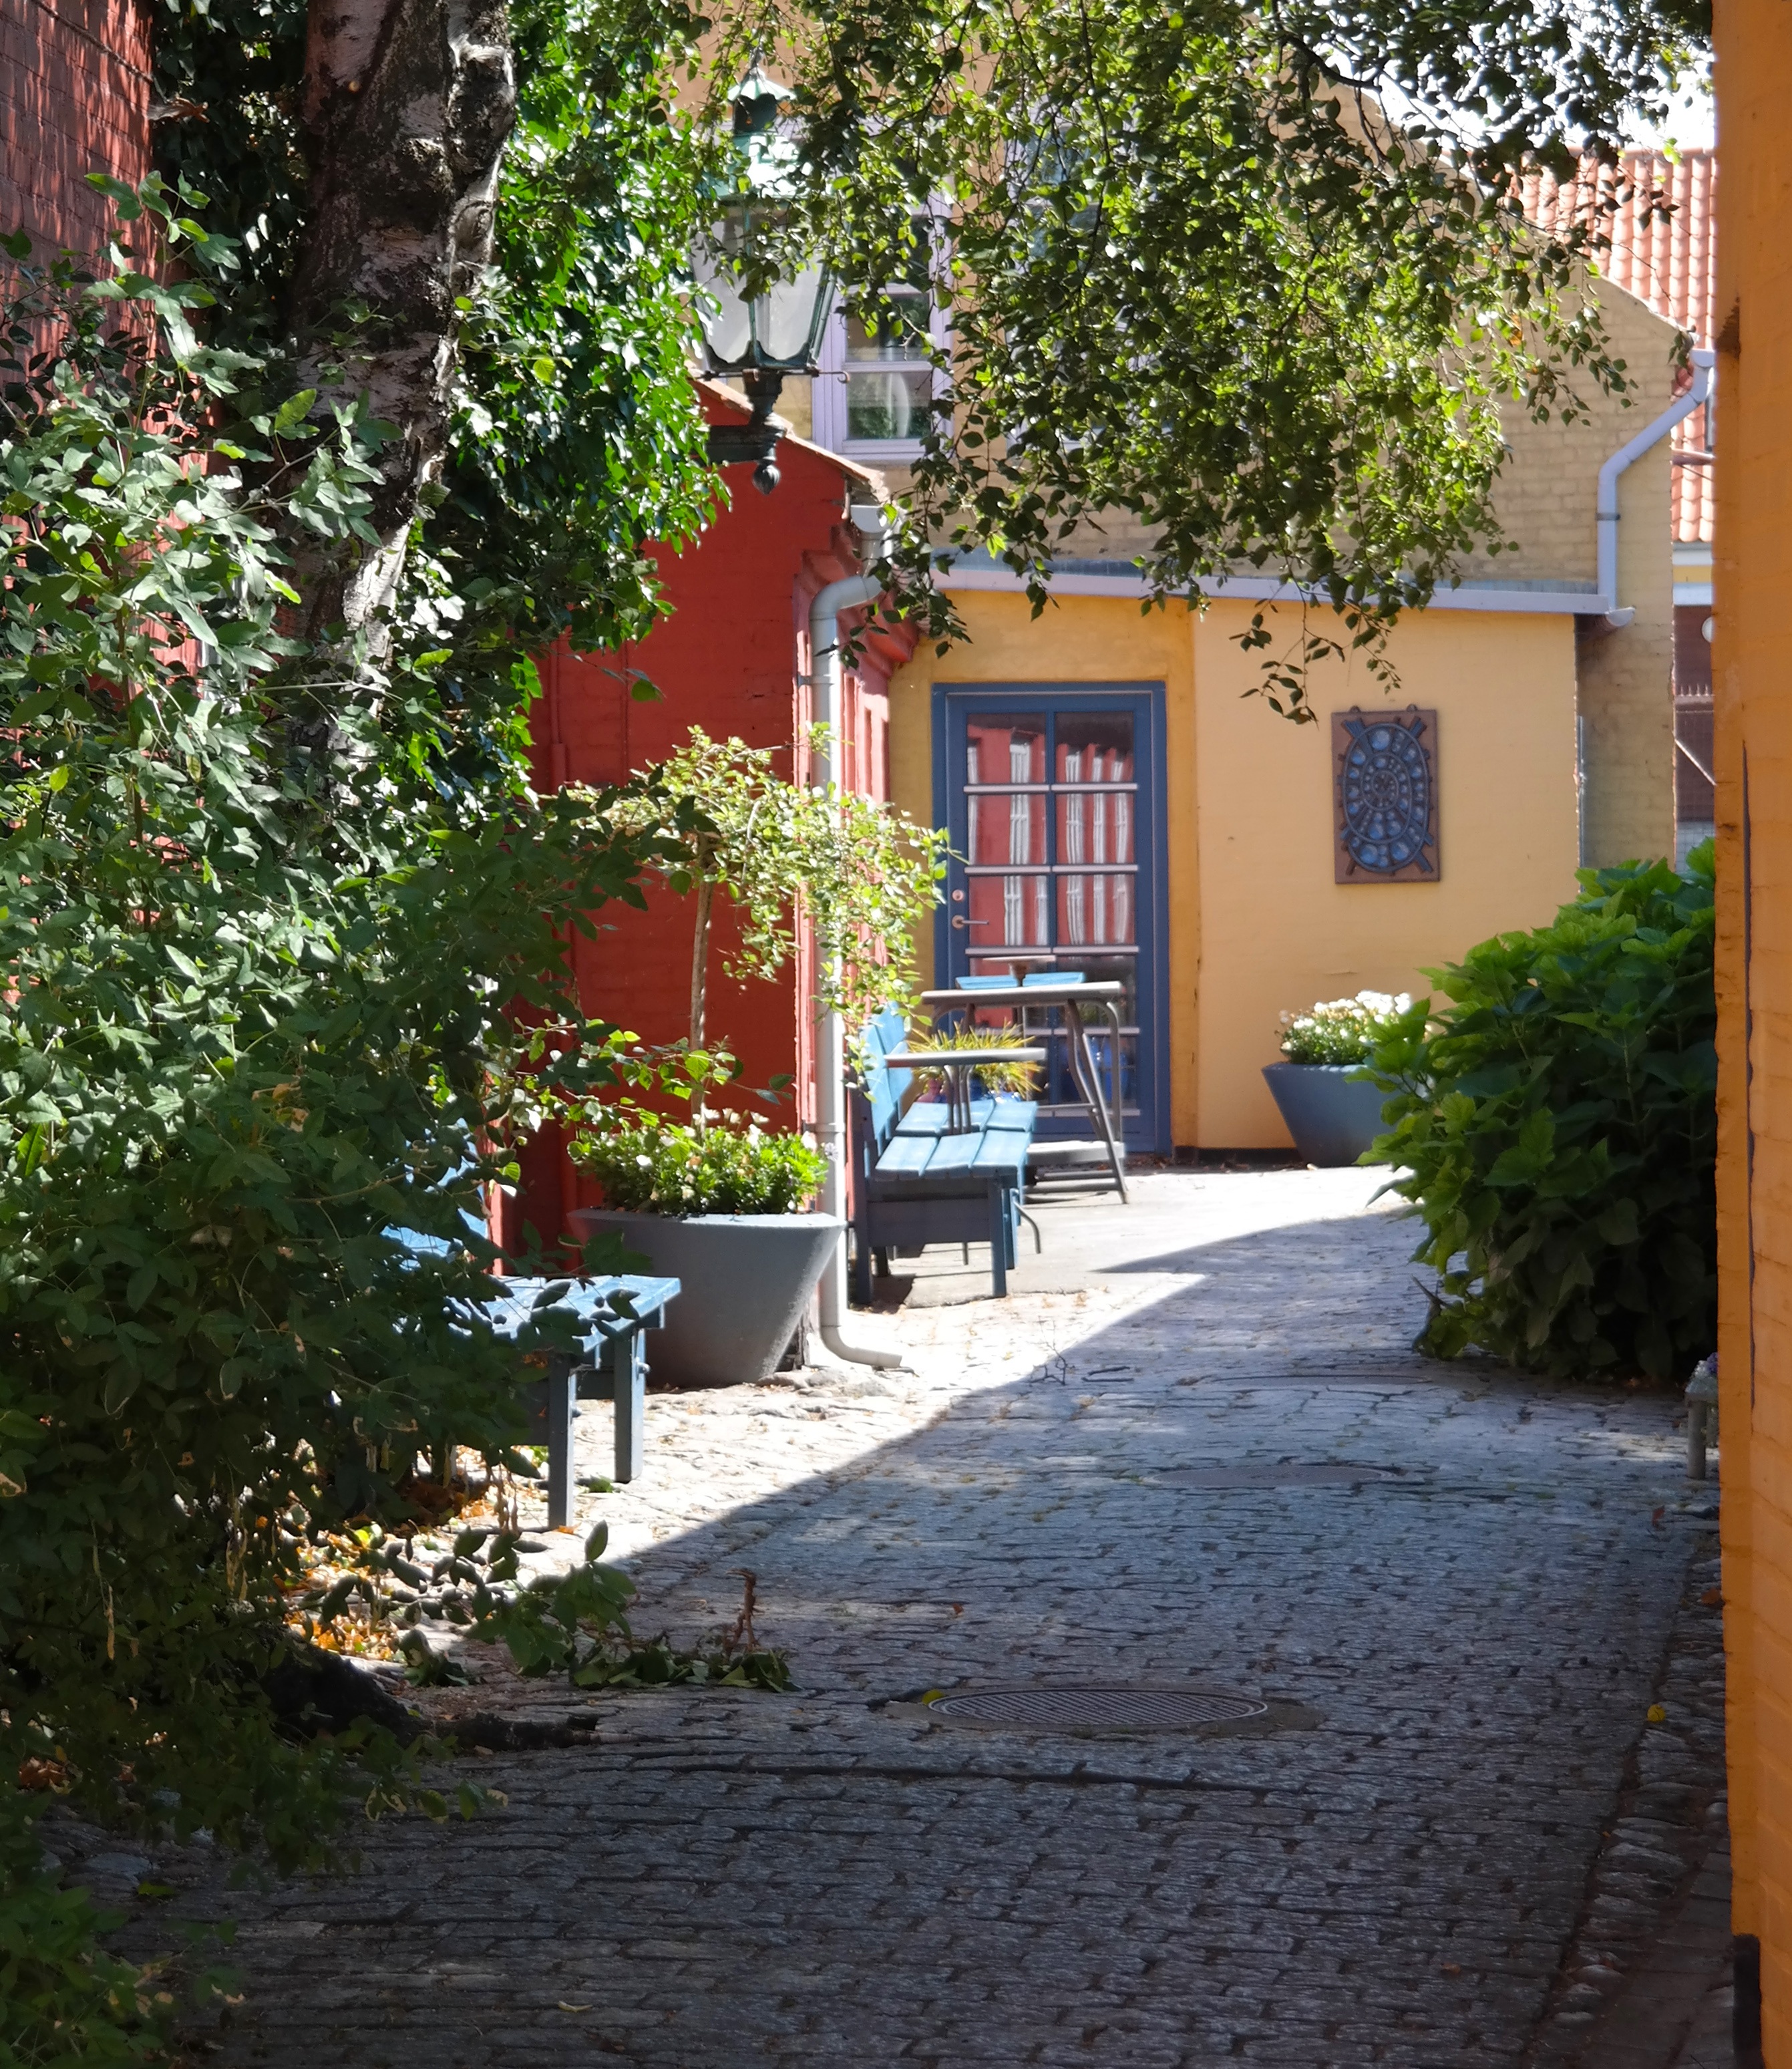
bench, street, lawn, house, flower, old, alley, home, walkway, summer, live, cottage, backyard, romantic, property, garden, courtyard, houses, farmhouse, denmark, estate, yard, neighbourhood, paving stones, bornholm, residential area, well maintained, the old city